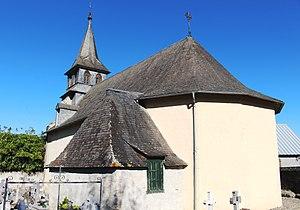
Église Saint-Martin d'Antist (Hautes-Pyrénées)
Antist est une commune française située dans le département des Hautes-Pyrénées, en région Occitanie.
La liste des églises des Hautes-Pyrénées recense de manière exhaustive les églises situées dans le département français des Hautes-Pyrénées.